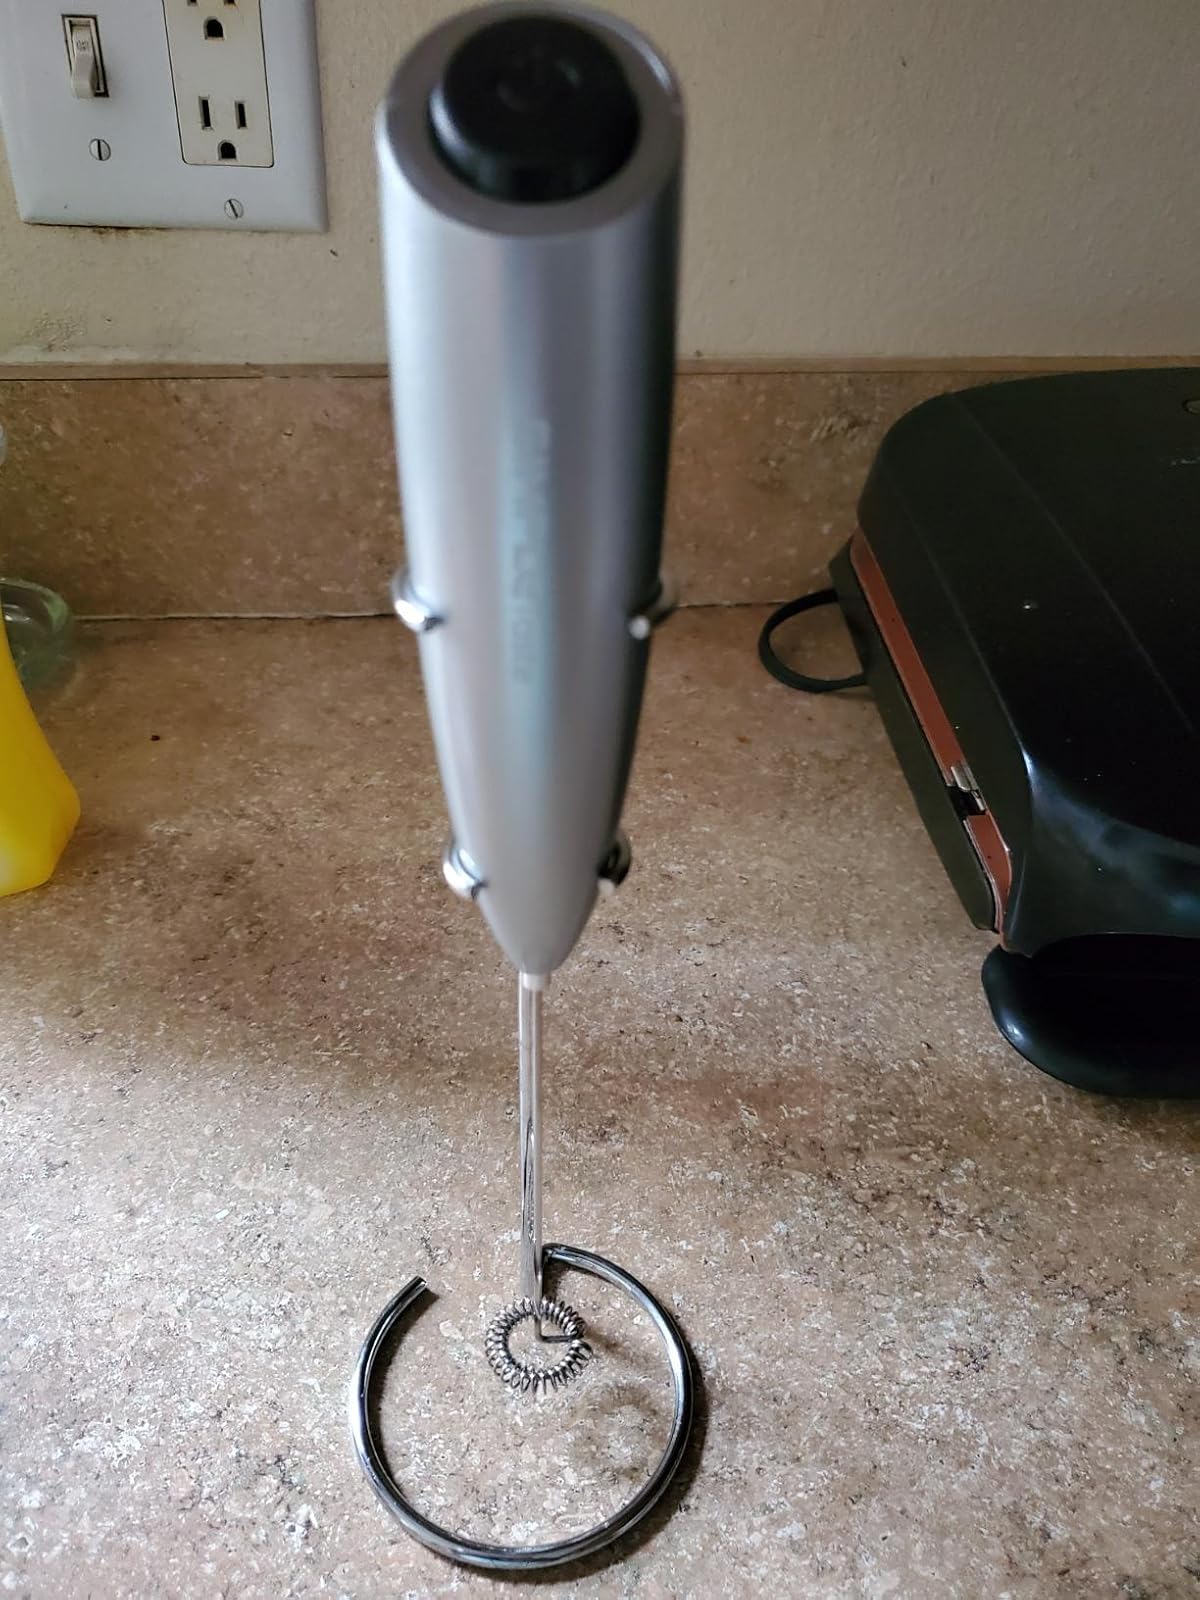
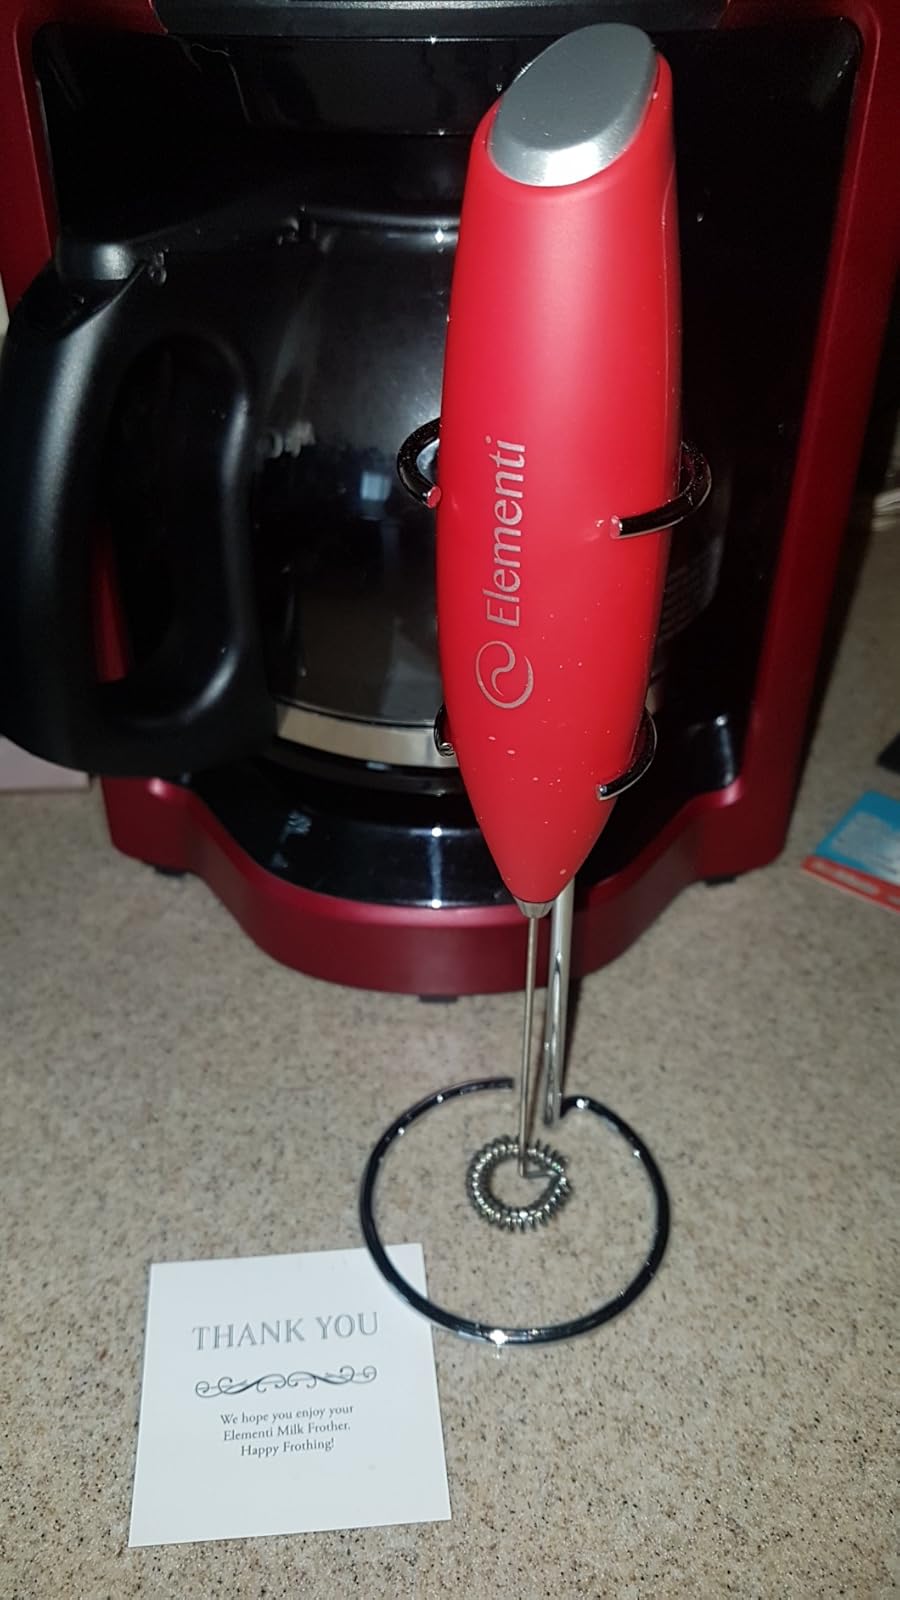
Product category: items_mixer
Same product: no